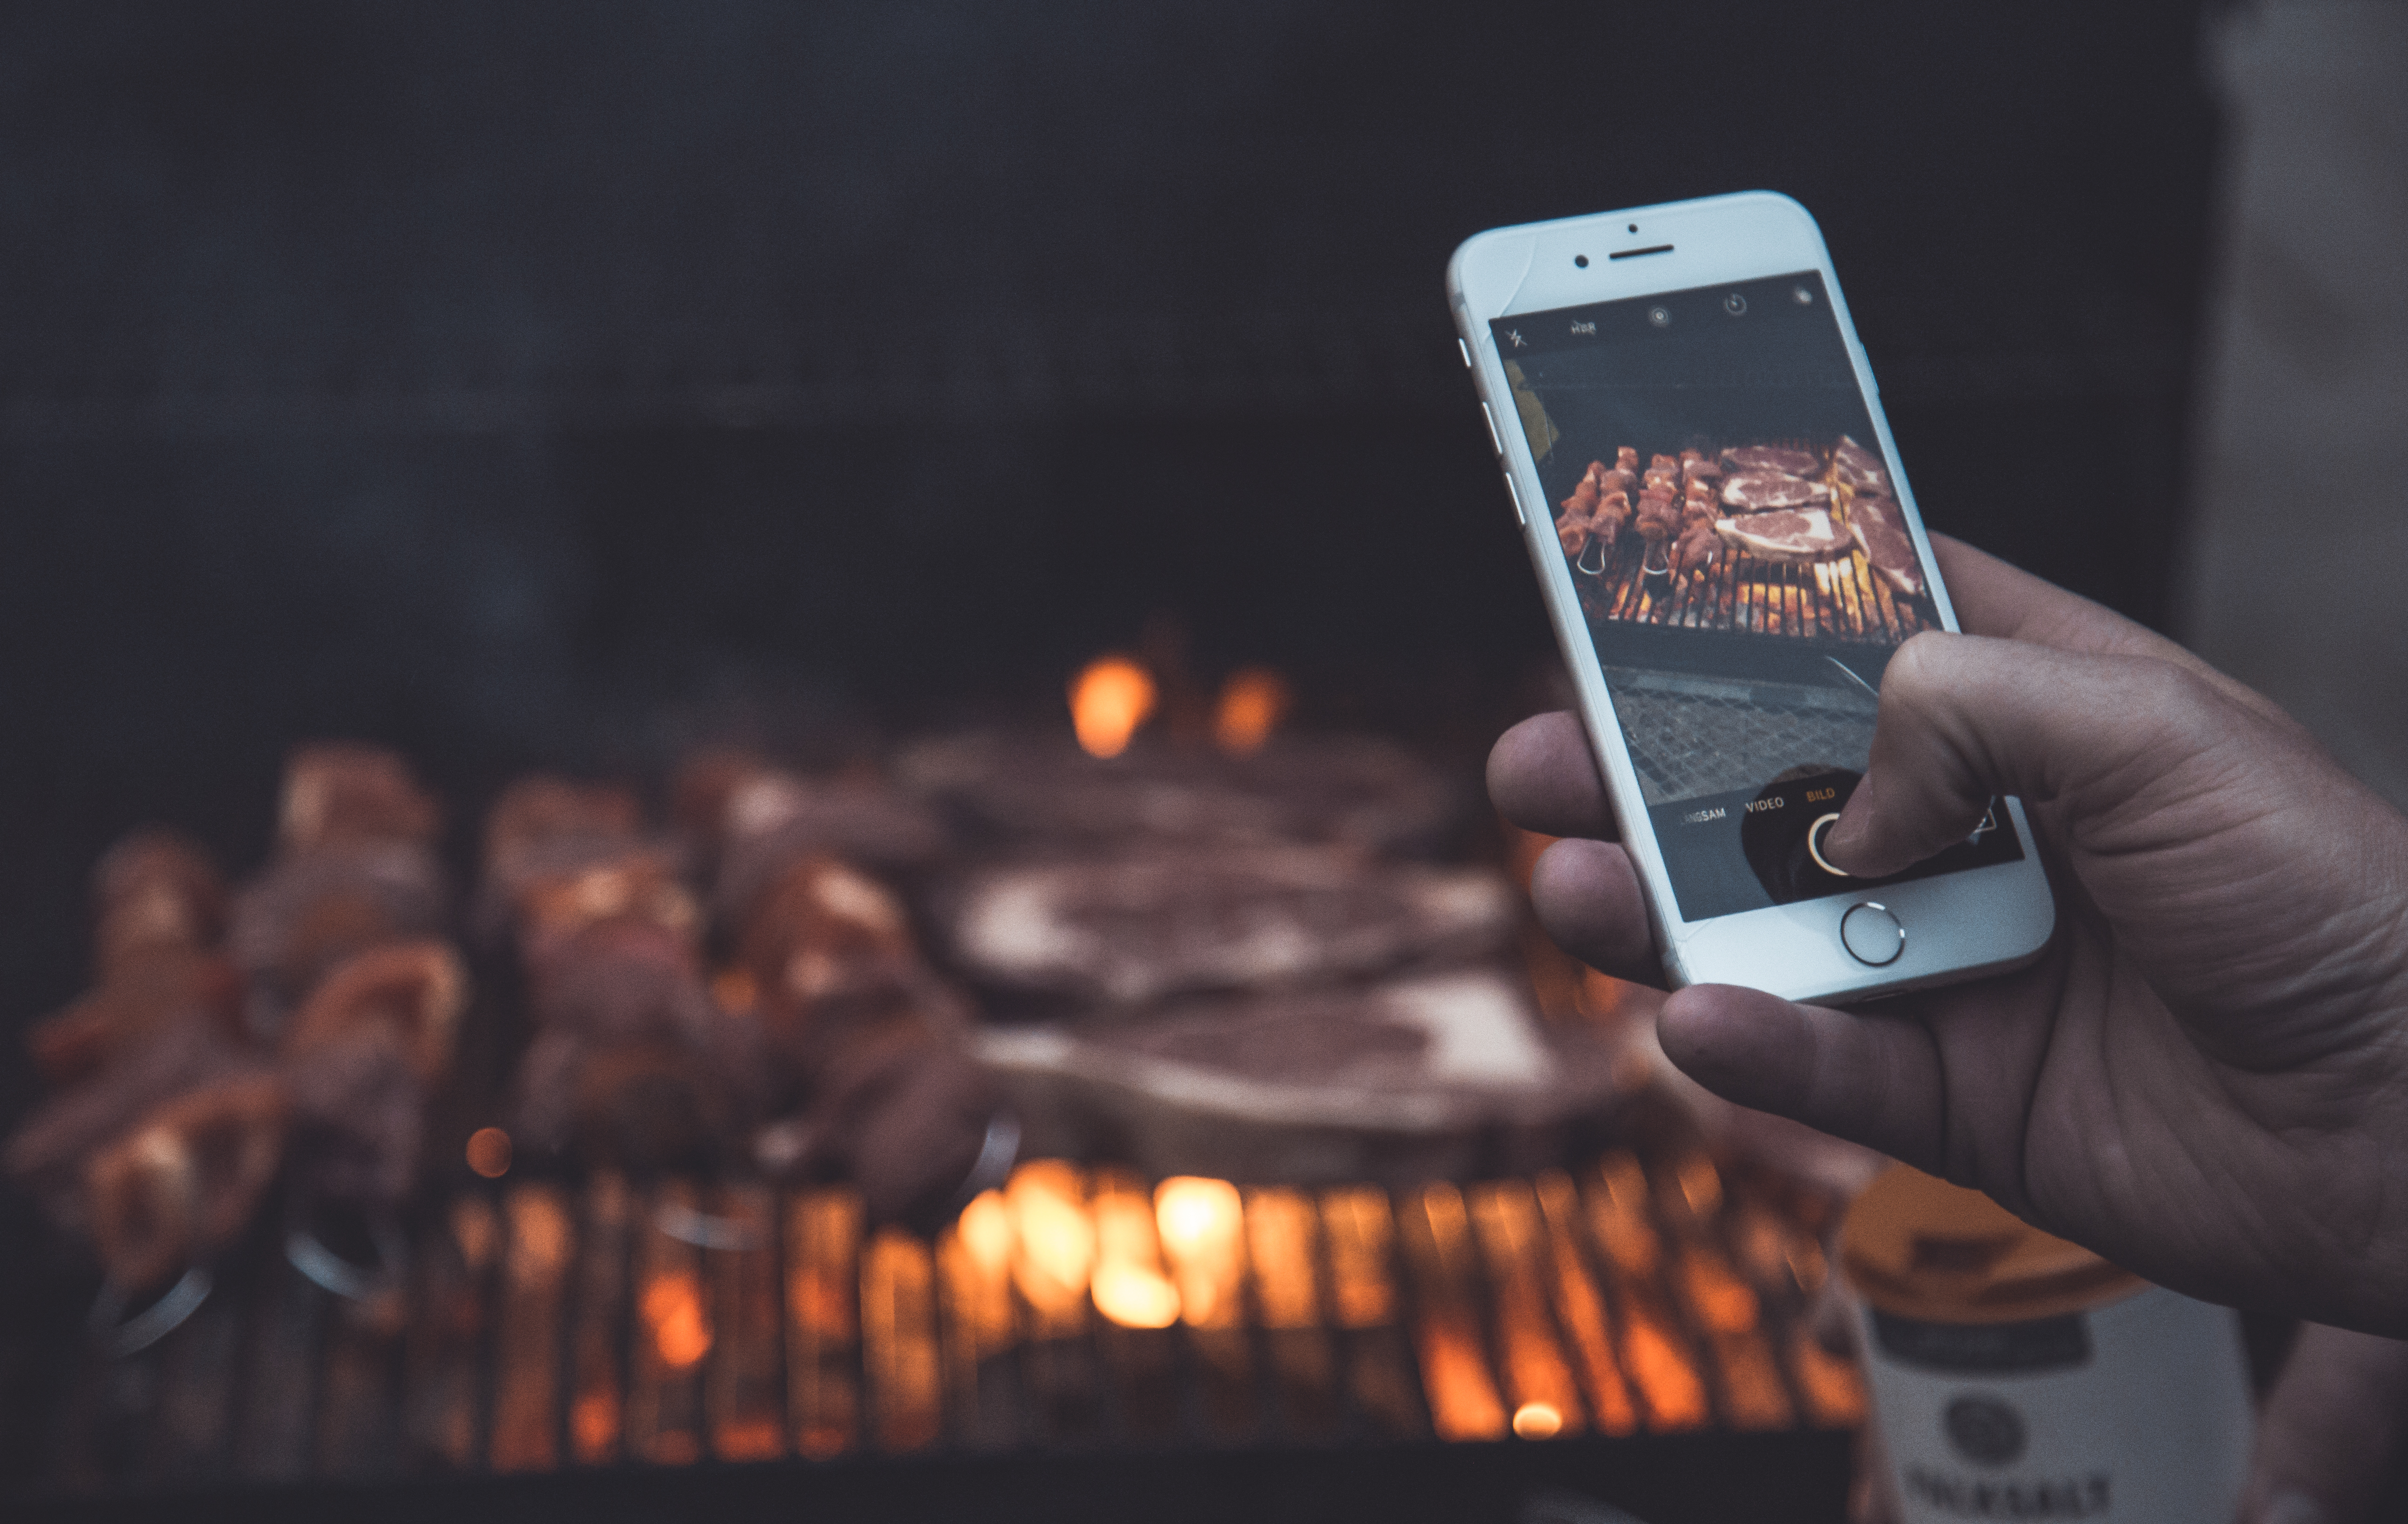
smartphone, technology, gadget, mobile phone, electronic device, portable communications device, communication device, cellular network